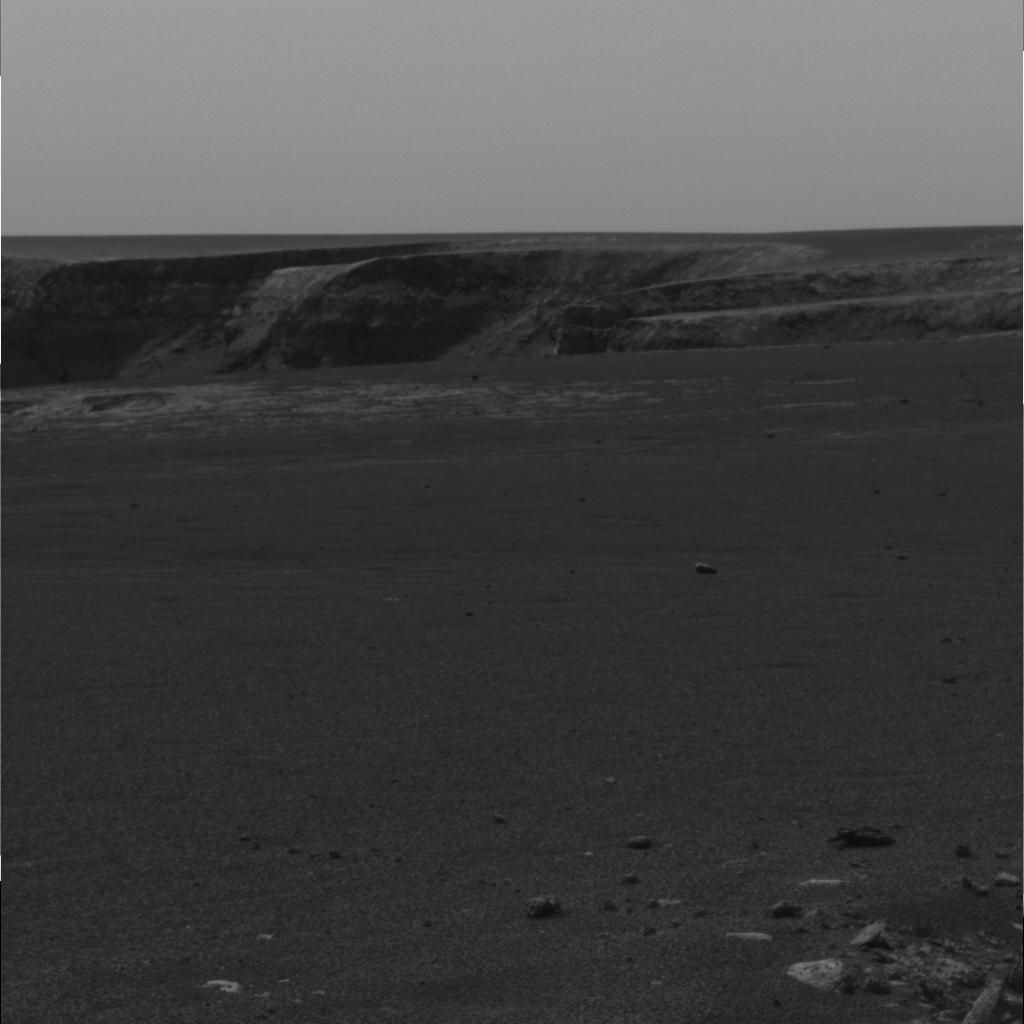
Surface features visible: Rock Outcrops, Float Rocks, Soil, Spherules, Distant Vista, Sky